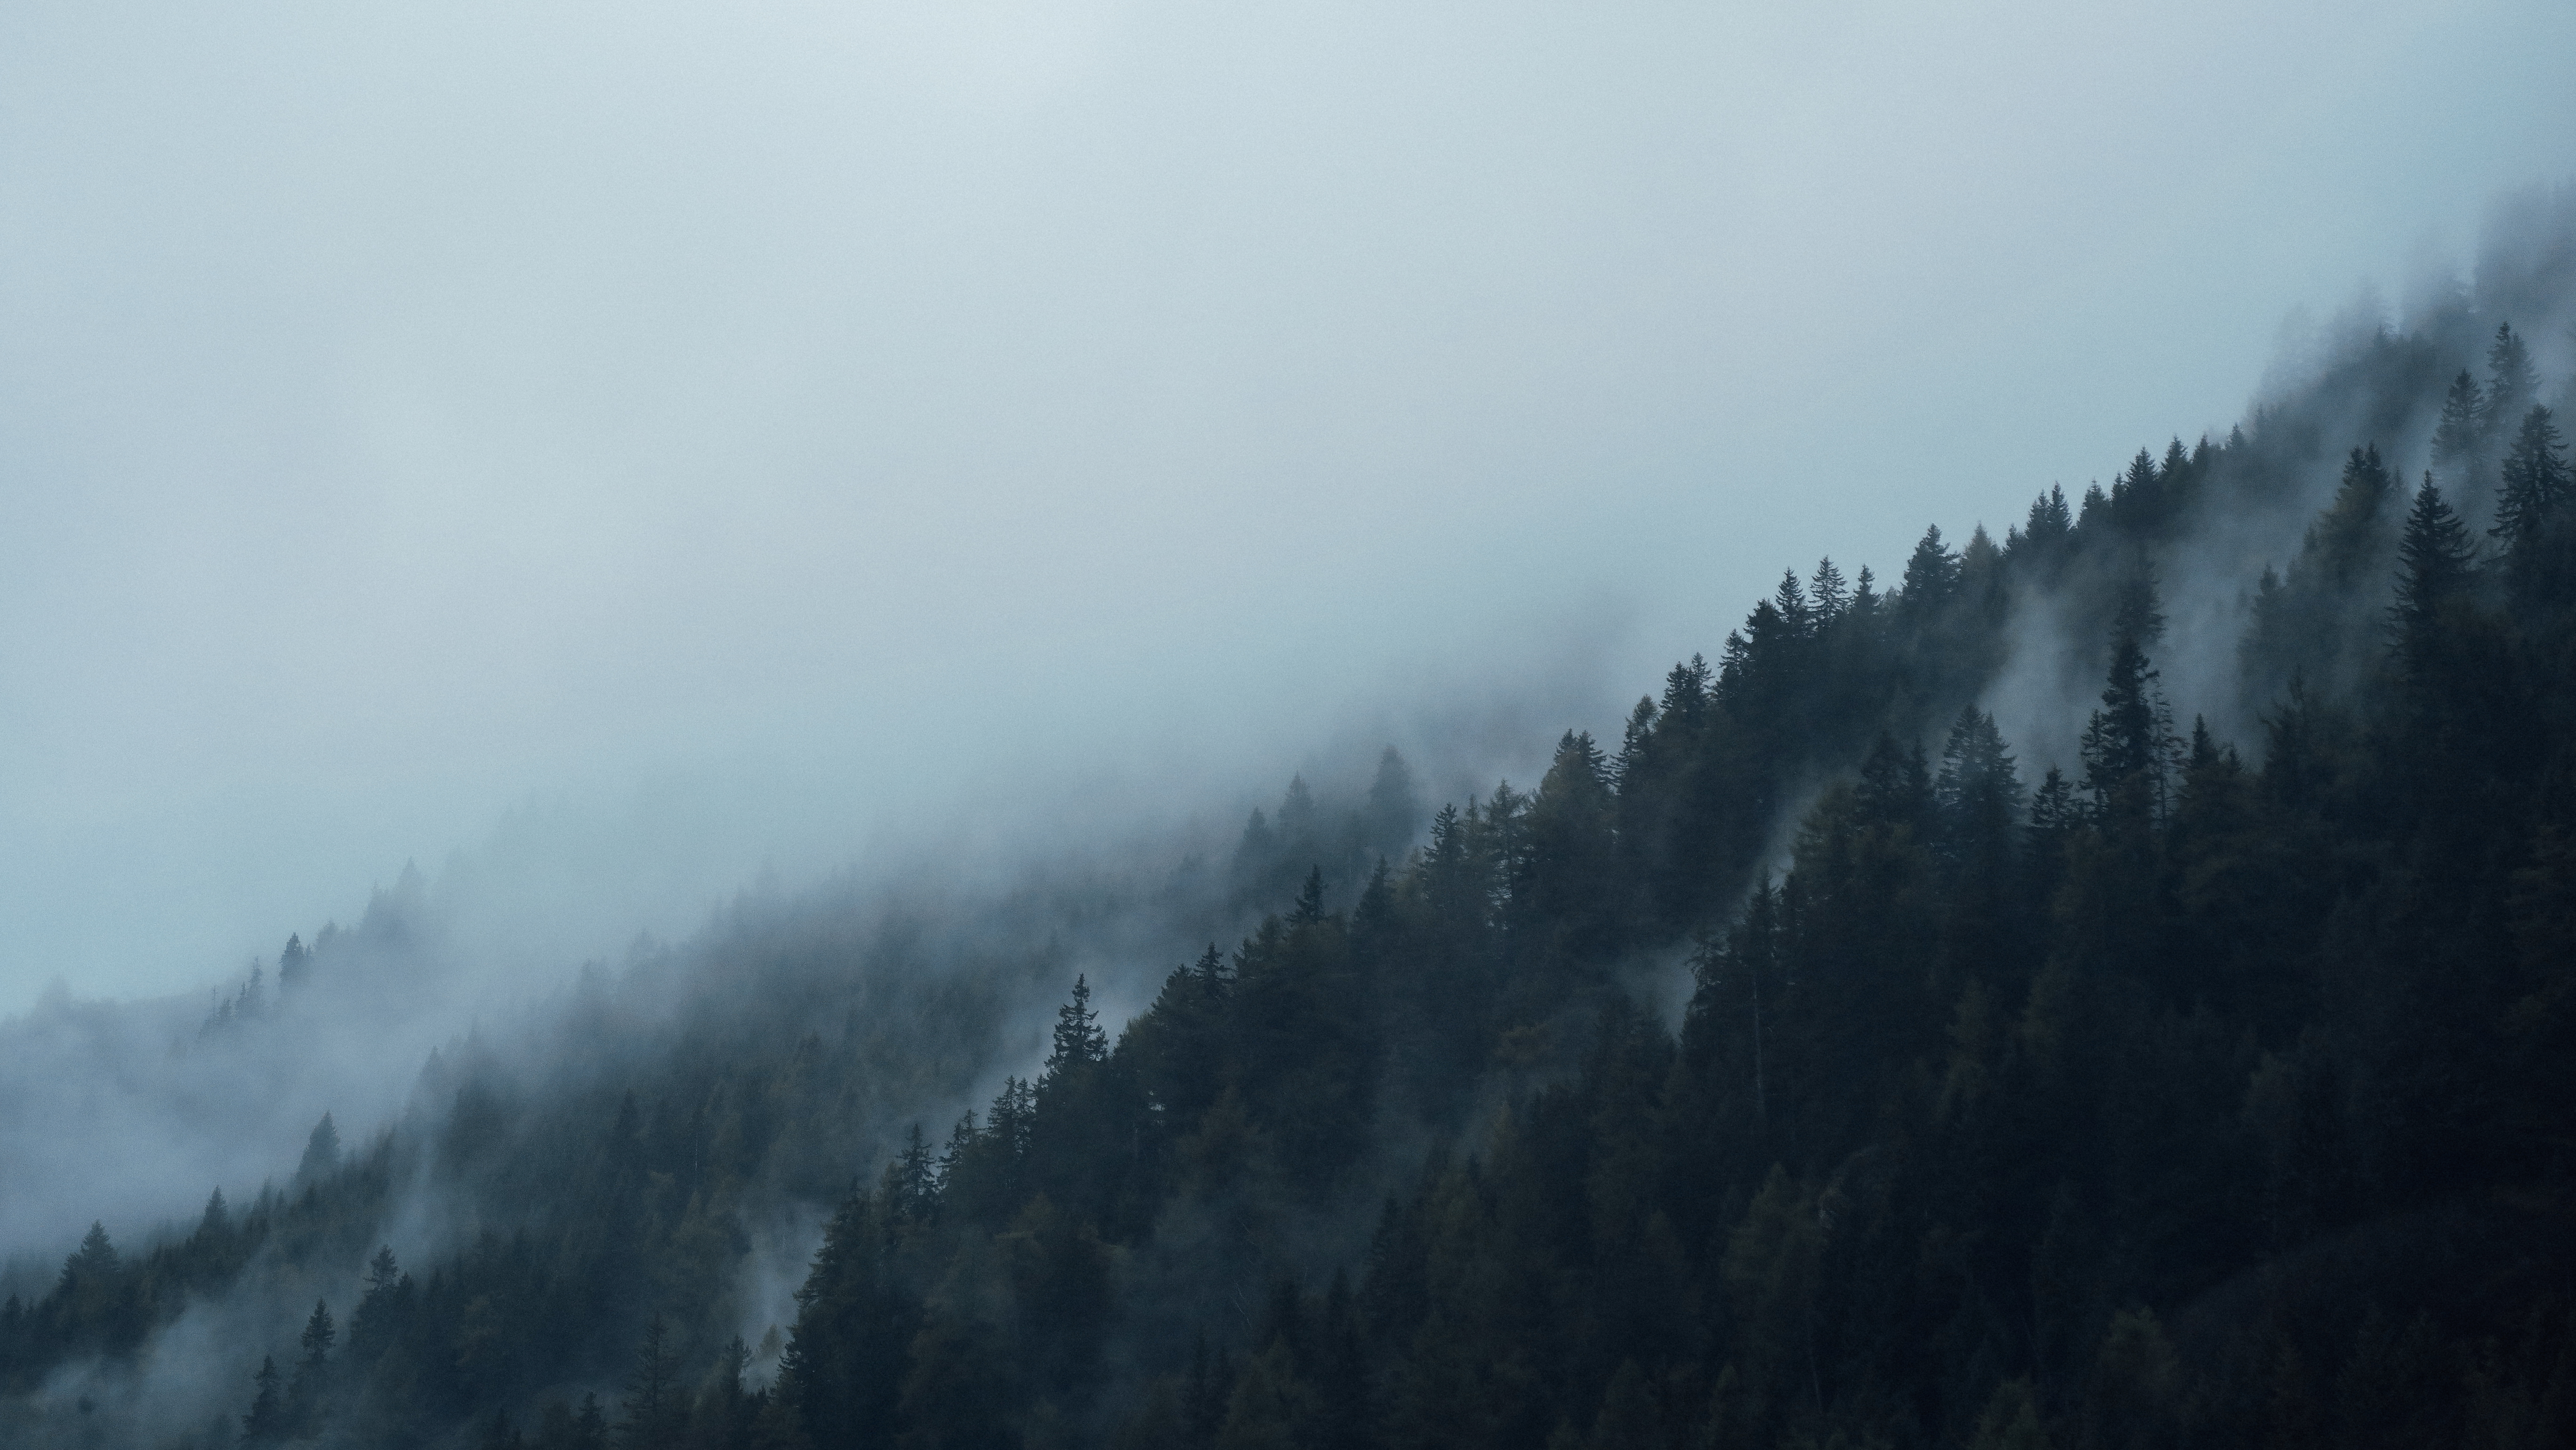
landscape, tree, nature, forest, wilderness, mountain, snow, cloud, fog, mist, morning, mountain range, foggy, dark, weather, ridge, summit, trees, alps, hazy, misty, conifers, murky, landform, pine trees, fir trees, geographical feature, atmospheric phenomenon, mountainous landforms, geological phenomenon